Yangon

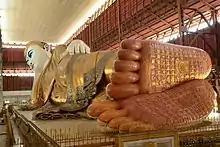
Chauk Htat Gyi Pagoda

As the city has the best sporting facilities in the country, most national-level annual sporting tournaments such as track and field, football, volleyball, tennis and swimming are held in Yangon. The 40,000-seat Aung San Stadium and the 32,000-seat Thuwunna Stadium are the main venues for the popular annual State and Division football tournament. Until April 2009, the now-defunct Myanmar Premier League, consisted of 16 Yangon-based clubs, played all its matches in Yangon stadiums, and attracted little interest from the general public or commercial success despite the enormous popularity of football in Burma. Most Yangonites prefer watching European football on satellite TV. Teams such as Manchester United, Liverpool, Chelsea, Real Madrid, Barcelona, Bayern Munich, and Manchester City are among the favorite European teams among the Yangonites. It remains to be seen whether the Myanmar National League, the country's first professional football league, and its Yangon-based club Yangon United FC will attract a sufficient following in the country's most important media market.